Denial of Kurds by Turkey

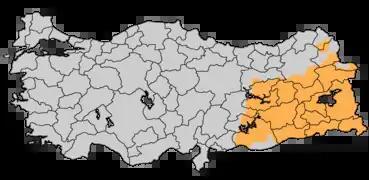
Areas of Turkey where Kurds constituted the majority in 1992 (The World Factbook)

Kurds are Turkey's largest ethnic minority, accounting for 18% of the country's population per Harvard University. Throughout the 20th century, Turkish Kurds faced widespread persecution, with the Dersim rebellion alone having led to the deaths of approximately 13,160 civilians at the hands of the Turkish military in the 1930s. While denying their Kurdish identity, the Turkish government has also sought to Turkify the Kurds with the pretext that they are actually assimilated Turks.